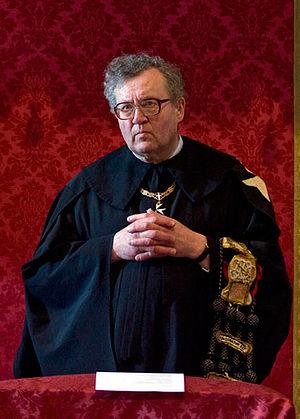
Frá Matthew Festing, né le 30 novembre 1949 dans le Northumberland en Angleterre, est le 79ᵉ grand-maître de l'ordre souverain de Malte de 2008 à 2017.
Arménie : L'état d'urgence est instauré pour vingt jours dans la capitale Erevan après une soirée de violence qui a fait 8 morts et 131 blessés. Depuis le 19 février, l'opposition conteste la victoire du premier ministre Serge Sarkissian face à l'ancien président Levon Ter-Petrossian qui est placé en résidence surveillée.